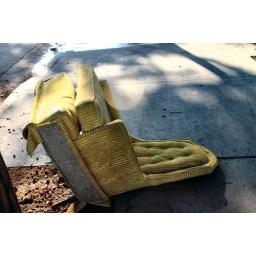
A lovely yellow chair that had been abandoned near my apartment.